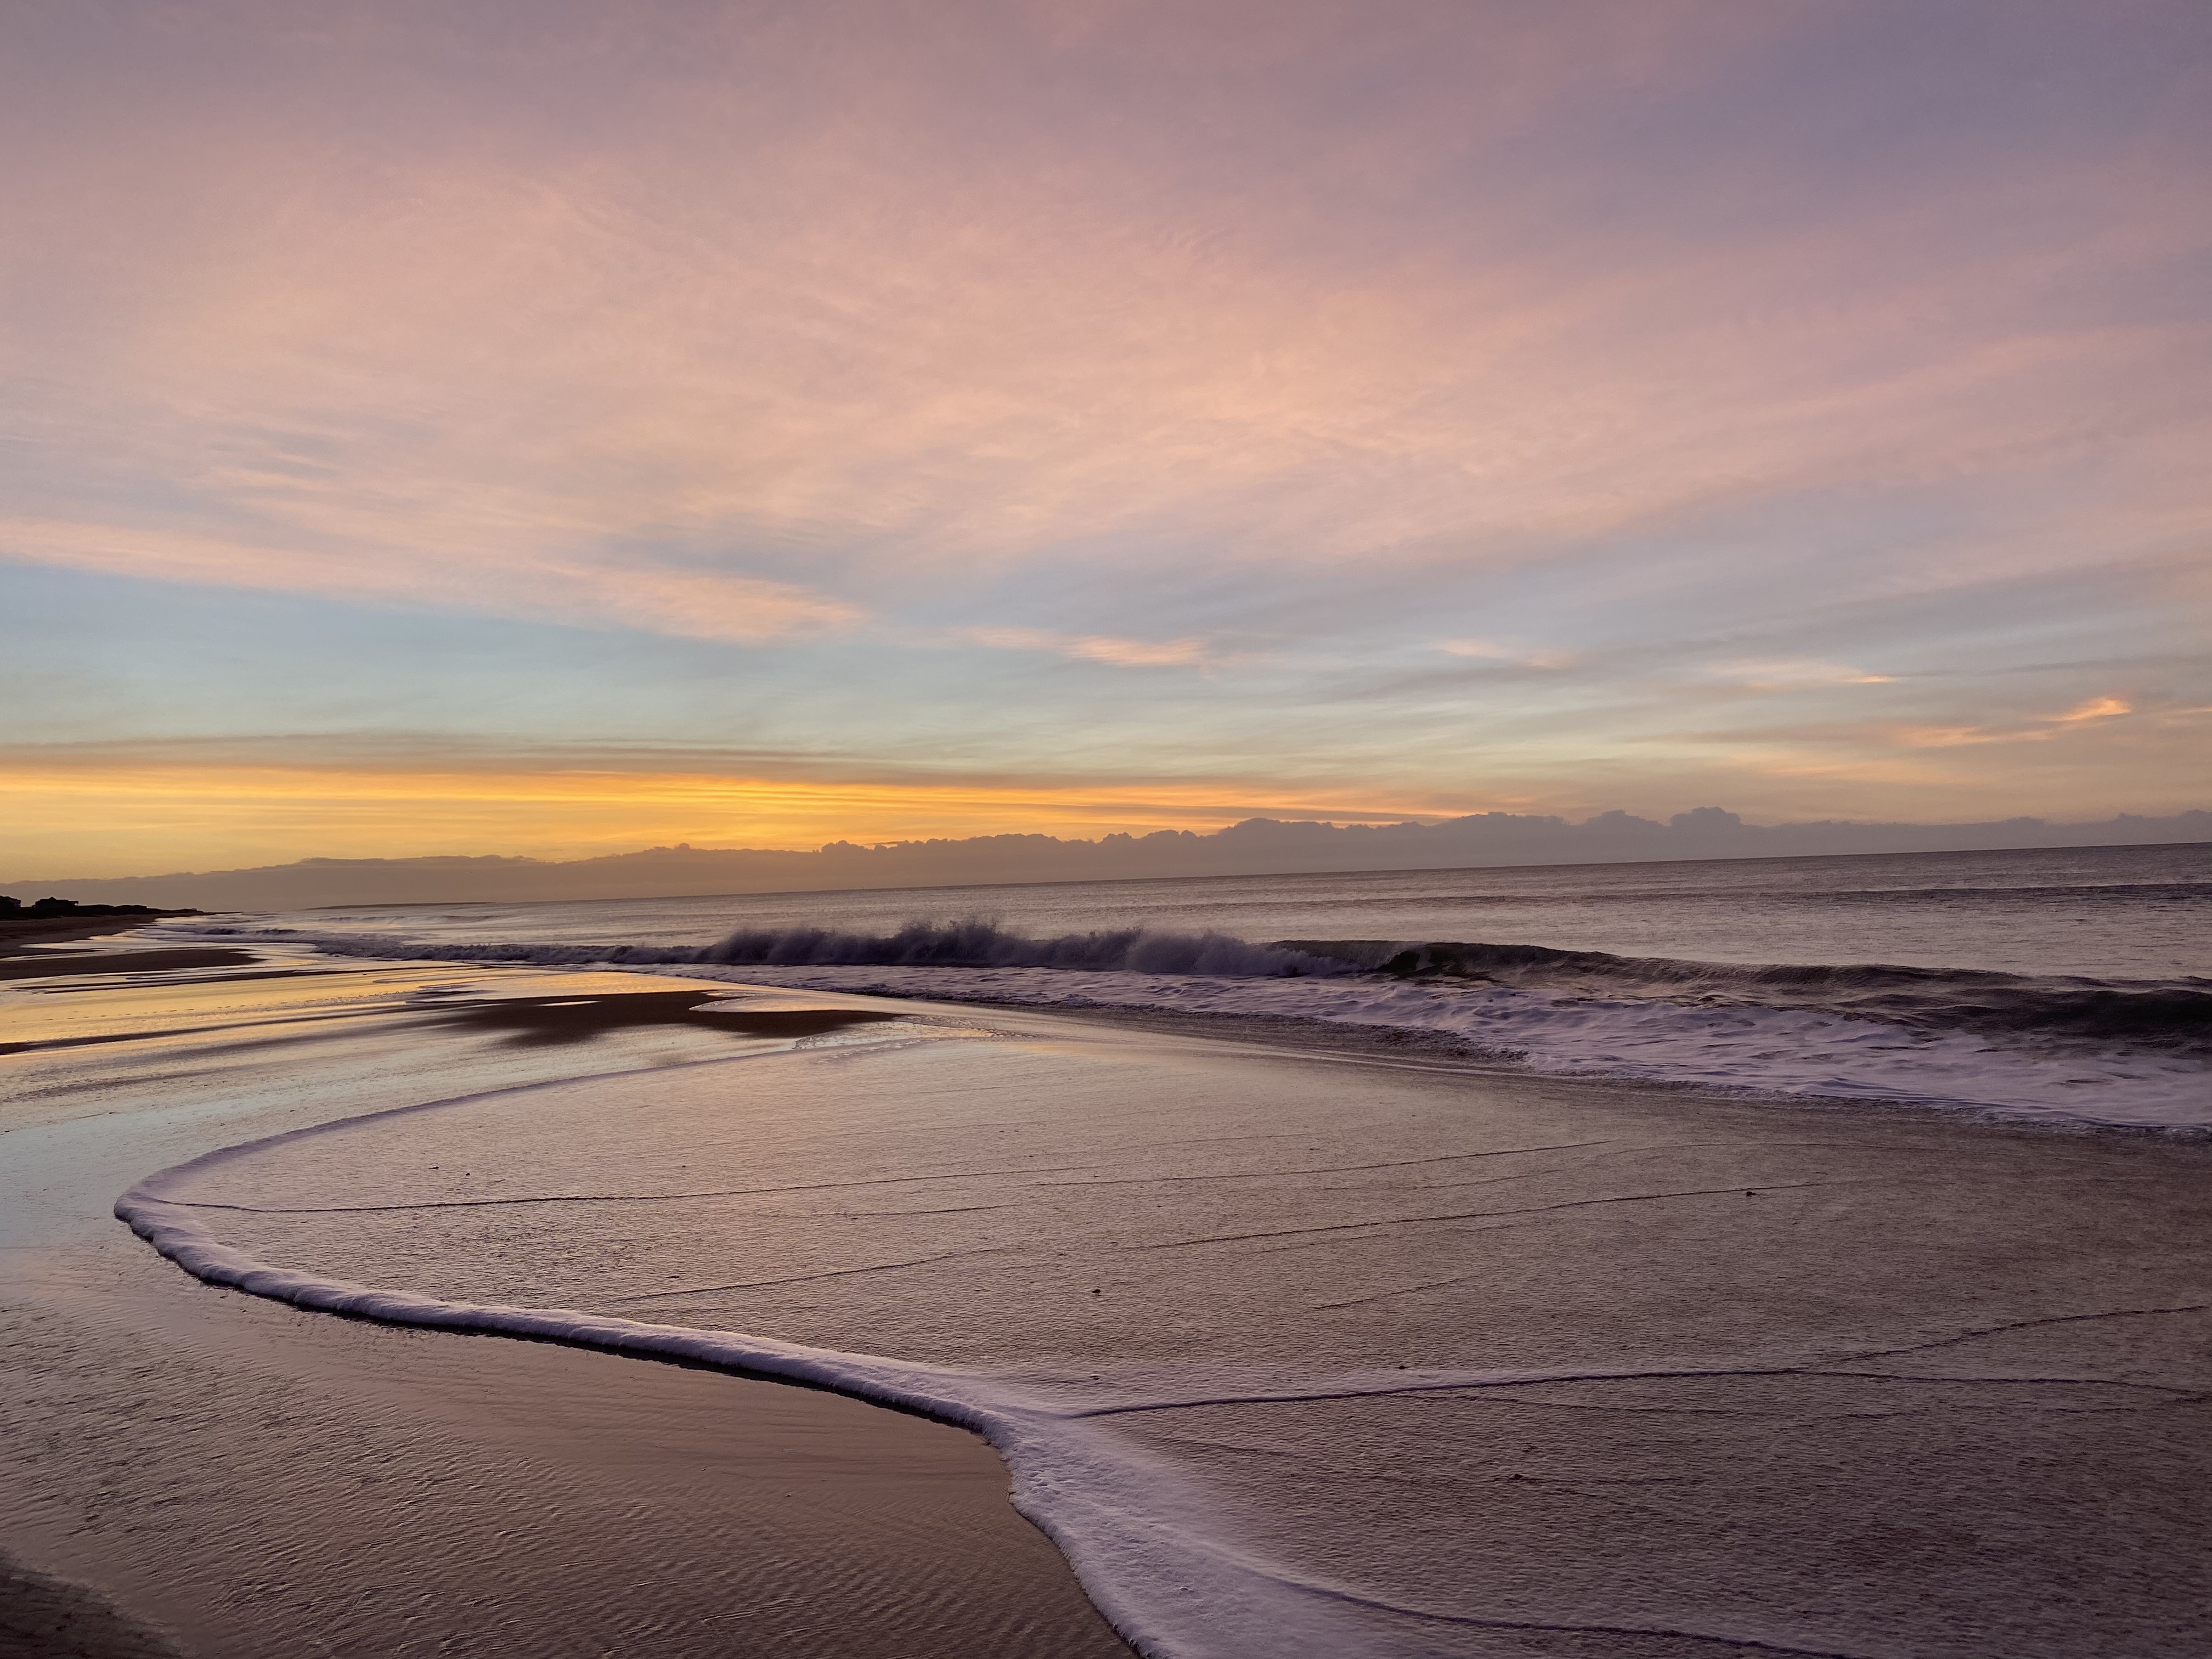
clouds, sky, body of water, sea, beach, horizon, ocean, shore, coast, wave, cloud, sunset, evening, morning, sand, dusk, sunrise, wind wave, calm, afterglow, coastal and oceanic landforms, dawn, reflection, tide, vacation, landscape, sunlight, bay, photography, tropics, sound